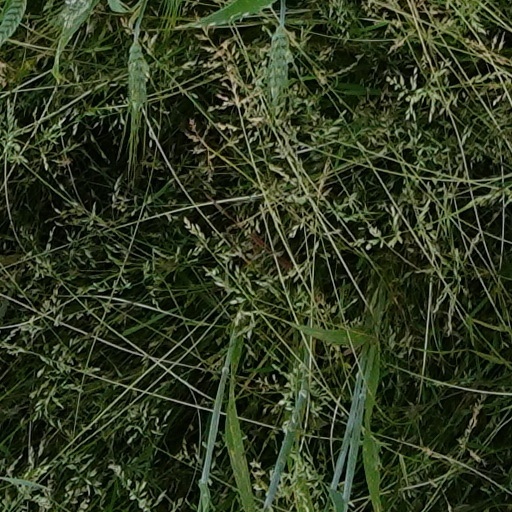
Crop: wheat